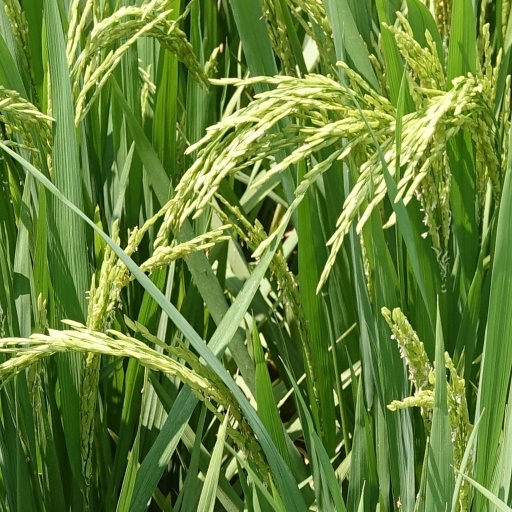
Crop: rice